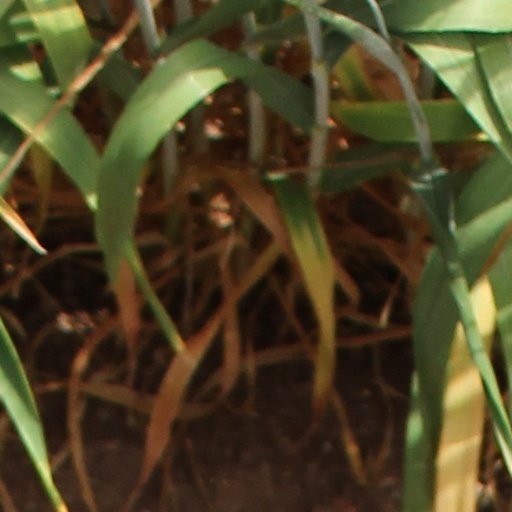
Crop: wheat